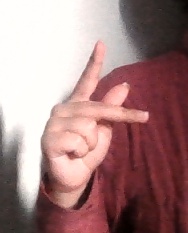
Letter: dha